FMW 7th Anniversary Show

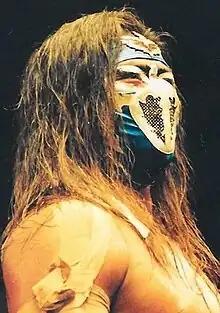
Hayabusa headlined his second straight Anniversary Show by teaming with Masato Tanaka.

On February 23, 1996, the FMW team of Masato Tanaka and Tetsuhiro Kuroda teamed with Lethal Weapon's Ricky Fuji to defeat W*ING Alliance members Mitsuhiro Matsunaga, W*ING Kanemura and Hido in FMW's first WarGames match to conclude FMW's rivalry with W*ING. After the match, Víctor Quiñones returned to FMW and led a storyline IWA Japan-invasion of FMW in which The Headhunters made their FMW debut and attacked FMW and W*ING wrestlers and became the first members of Quinones' Puerto Rican Army, which would become the top villainous stable in FMW. The group would quickly lure away W*ING and Lethal Weapon members including Mr. Pogo, Super Leather and The Gladiator. Shoji Nakamaki was introduced as Puerto Rican Army's newest member on March 15 as he teamed with Headhunter A to defeat Masato Tanaka and Koji Nakagawa. After the match, Mr. Pogo launched a brutal assault on Tanaka by wrapping a chain around his neck and hang him which led Atsushi Onita to make his one-time return to FMW following his retirement at 6th Anniversary Show and he made the save against Puerto Rican Army by smashing a piece of table on its members and encouraged FMW to challenge and fight the Puerto Rican Army at the 7th Anniversary Show. On March 30, Super Leather turned on his W*ING teammate Jason the Terrible during a Brass Knuckles Tag Team Championship defense against The Headhunters, causing Leather and Jason to lose the titles and Leather defected to Puerto Rican Army. After the match, Puerto Rican Army attacked W*ING which led FMW wrestlers to make the save along with Hayabusa, who returned to the company after being injured on January 10. Hayabusa and Masato Tanaka challenged Puerto Rican Army's Mr. Pogo and a partner of his choice to a No Ropes Exploding Barbed Wire Double Hell Exploding Deathmatch at 7th Anniversary Show and the winning team would receive one million yens. Terry Funk was brought back to FMW as Pogo's partner, marking his return to the company for the first time since 5th Anniversary Show in 1994.